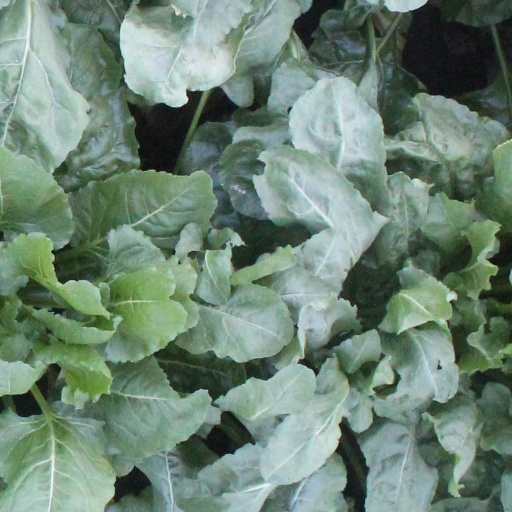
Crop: sugar beet